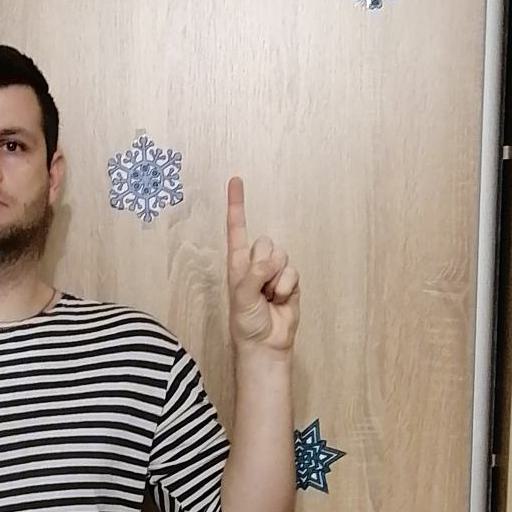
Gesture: one